That Kind of Girl

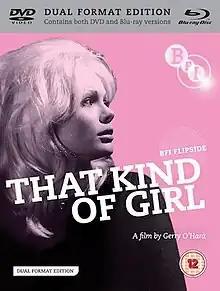
DVD cover for BFI release

That Kind of Girl (U.S. title: Teenage Tramp) is a 1963 British film starring Margaret Rose Keil, David Weston and Linda Marlowe. Written by Ian Reed based on a story by Jan Read, it was the directorial debut of Gerry O'Hara, and produced by Robert Hartford-Davis. Michael Klinger and Tony Tenser were executive producers.